J. D. Davies

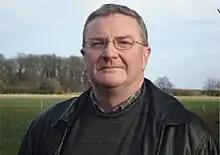

J. D. (David) Davies (born 1 April 1957) is a British historian, specialising primarily in naval history, and the author of both fiction and non-fiction books.